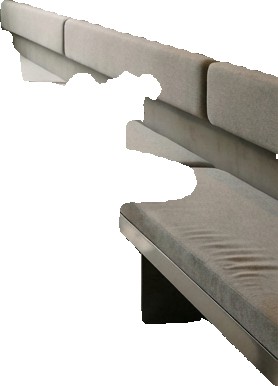
Surface category: sofa